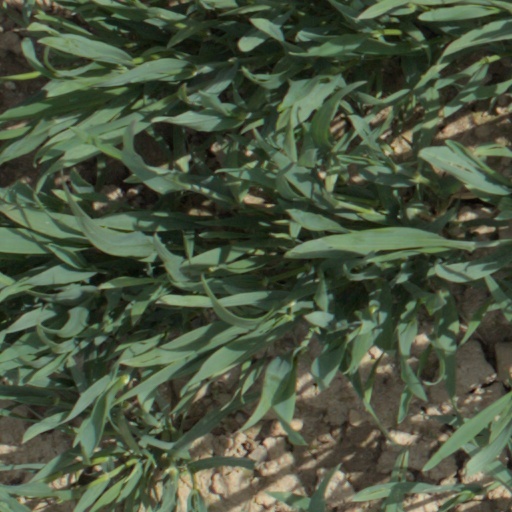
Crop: wheat